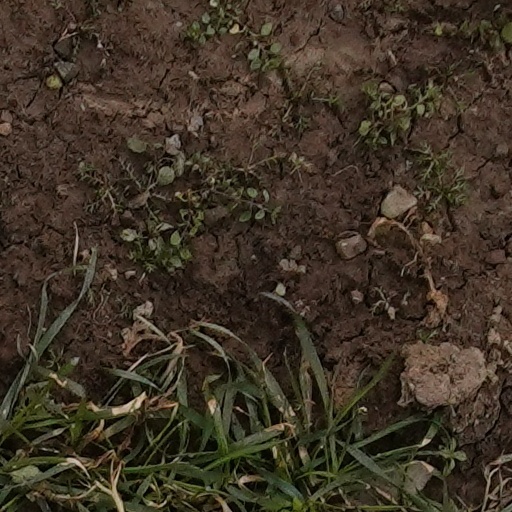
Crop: wheat